L'étranger series

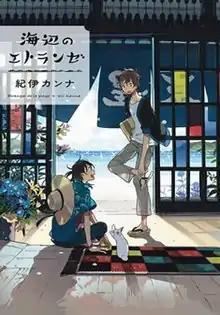
Cover of the Japanese version of "L'étranger de la Plage", first released on

The is a Japanese boys' love (BL) manga series written and illustrated by Kanna Kii. The first book, , was serialized in the bimonthly manga magazine "On BLUE" from 2013 to 2014. It was followed up with a sequel series, . "L'étranger de la Plage" has been published in English by the digital distribution platform Renta! under the title "The Stranger by the Beach", and by Seven Seas Entertainment under the title "Seaside Stranger". An anime film adaptation produced by Studio Hibari premiered on September 11, 2020.